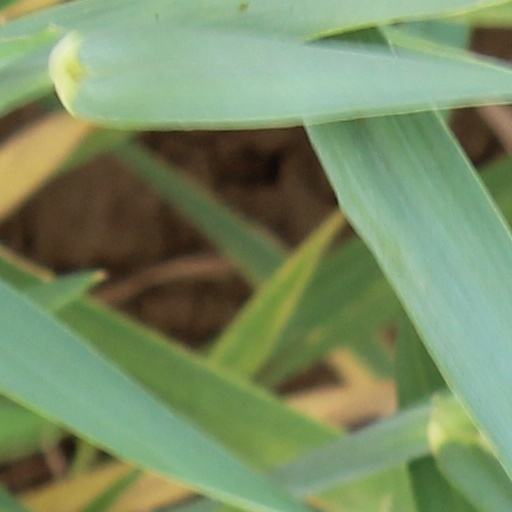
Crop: wheat